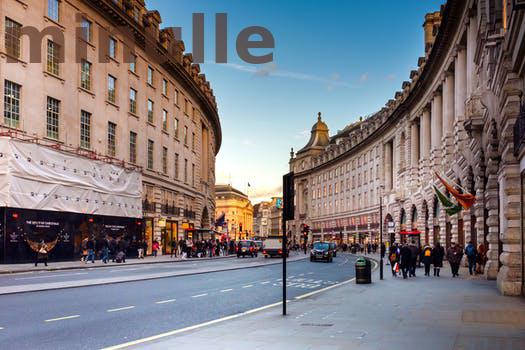
Label: Watermark